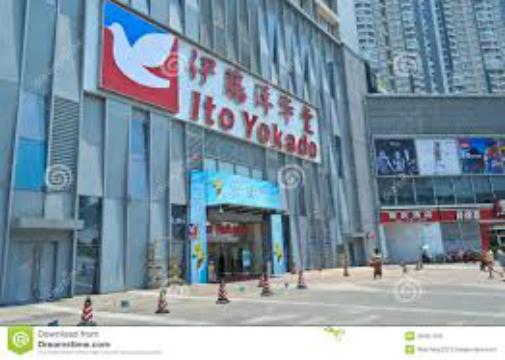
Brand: Ito-Yokado
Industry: Others